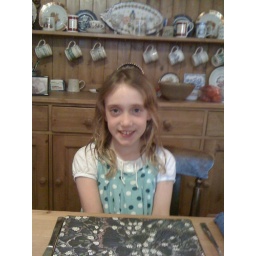
A flying visit to Ma's house - she's not in but Z,A,B and Dom make a good welcome party.